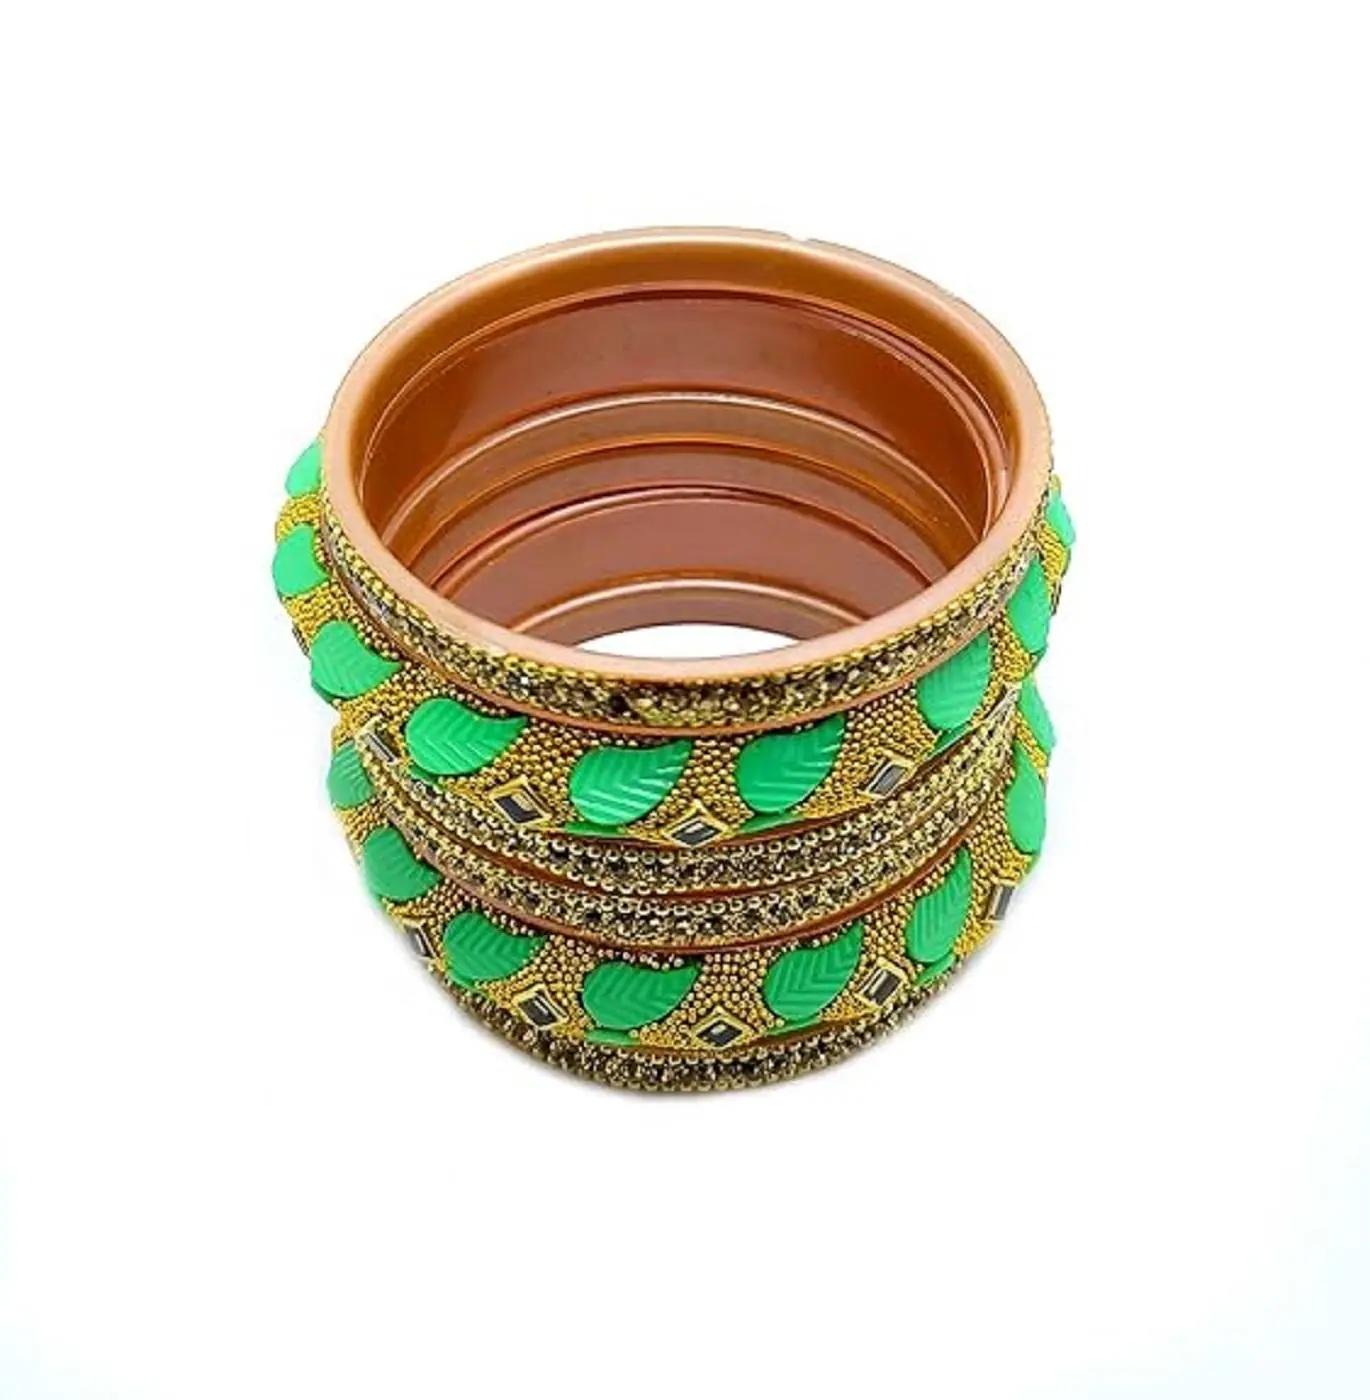
KM Jewellers Amreican Crystal Golden Tone Ethnic Stone Studded Kundan Chura /Chuda Bangle Set for Women and Girls Pack of 6 Pcs
Type: Bangles
Brand: KM Jewellers
Price: Rs. 399
 KM Jewellers Amreican Crystal Golden Tone Ethnic Stone Studded Kundan Chura /Chuda Bangle Set for Women and Girls Pack of 6 PcsDIMENSIONS: BANGLE SIZE - 2.6 INCH and Bangle Set Width - 7 cm, Weight - 125 gms. KM Jeweller is your one stop destination for making any given day an occasion. We understand that your jewels are more than just accessories.JEWELLERY CARE: It is advisable to store jewellery in a zip lock pouch (air tight pouch), keep away from water perfume and other chemicals and clean it with dry and soft cloth.LUXURY GIFTING IDEA: Give a meaningful and luxurious gift with Jewellery. A favourite gift choice, each Peora jewellery for women comes with a Signature gift box and makes excellent gift choice for birthdays, wedding anniversaries, Valentine's Day, Mother's Day, Diwali, Christmas and all your special occasionsProduct Comes In 3 Sizes : 2.4, 2.6, 2.8 Stylish And Trendy Bangles From The House Of KM Jewelry, Perfect For All OccassionsThe 6 pcs Bangle Set is weightless and hence will fit even babies & kids comfortably.
Features: Brand : KM Jewellers,Material type : Stone,Metal type : No Metal Type,Clasp type : Fold Over,Size : 2.6,Gem type : Created Tanzanite,Occasion type : Engagement, Happy Birthday, Anniversary,Origen of : India